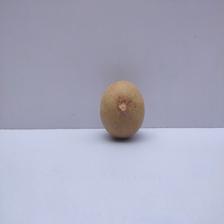
Size: Medium